Kayah State

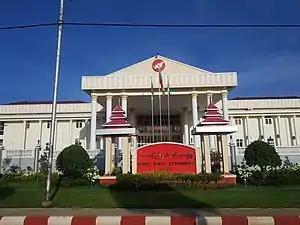
Kayah State Government Otfice

Villagers live under the constant threat of rape, beatings, arbitrary arrest or execution, conscription as slave labour for the Myanmar army, and having their food and possessions taken without compensation.